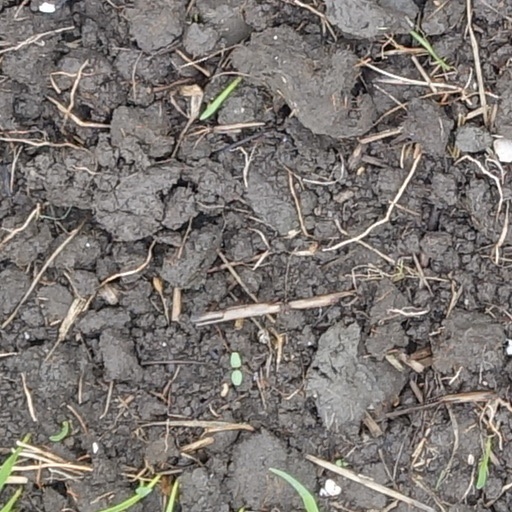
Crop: wheat